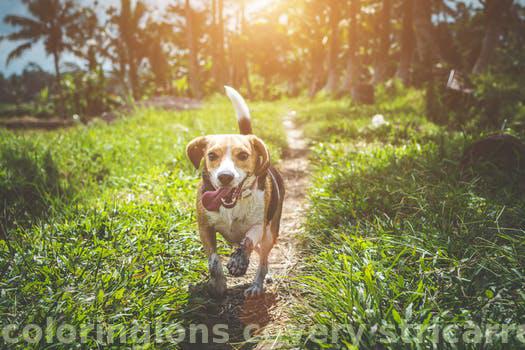
Label: Watermark